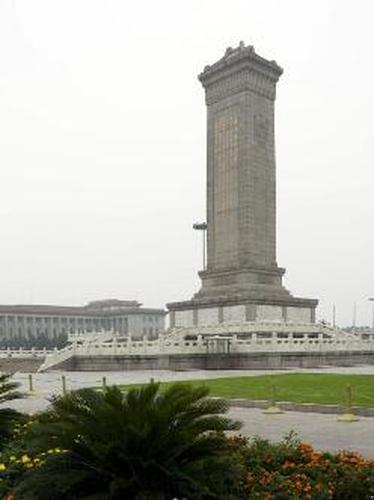
地标名称：人民英雄纪念碑
所在城市：北京市·东城区